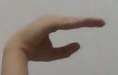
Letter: jeem